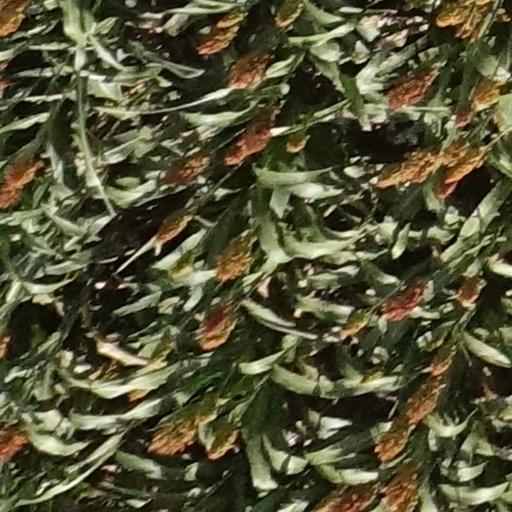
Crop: sorghum